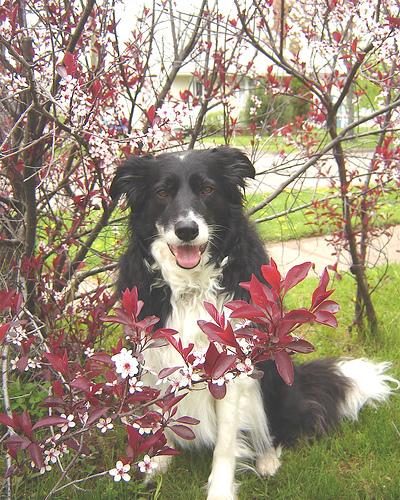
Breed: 2594-n000109-Border_collie